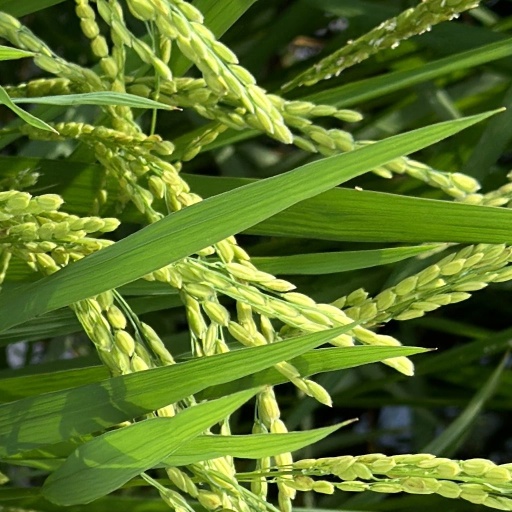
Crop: rice